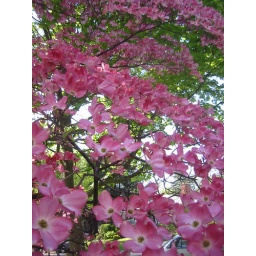
dogwood tree in front yard of house